Blue Almanac

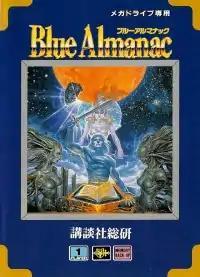
Cover art

is a futuristic role-playing video game for the Sega Mega Drive.